Francis E. Walter

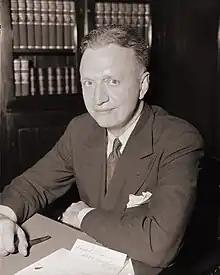
Walter as a congressman in 1939

Francis Eugene Walter (May 26, 1894 – May 31, 1963) was a Democratic member of the U.S. House of Representatives from Pennsylvania. He was a member of the House Un-American Activities Committee from 1951 to 1963, serving as chair of that committee for the last nine of those years. He wanted to minimize immigration and was largely responsible for the McCarran–Walter Act of 1952, which kept the old quotas but also opened up many new opportunities for legal immigration to the United States.